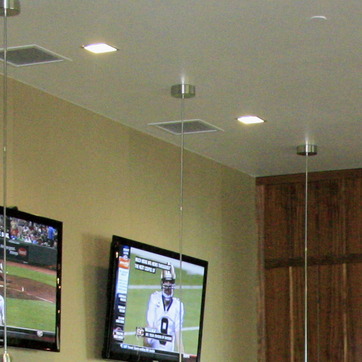
Material: metal